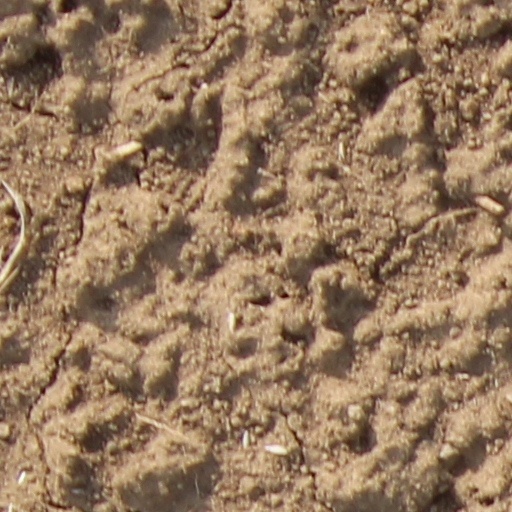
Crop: wheat